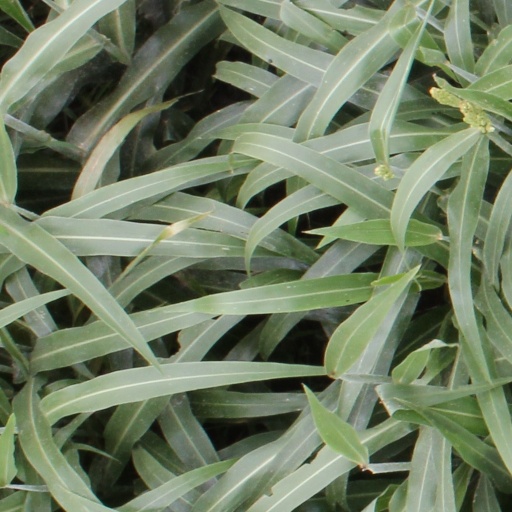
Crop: sorghum